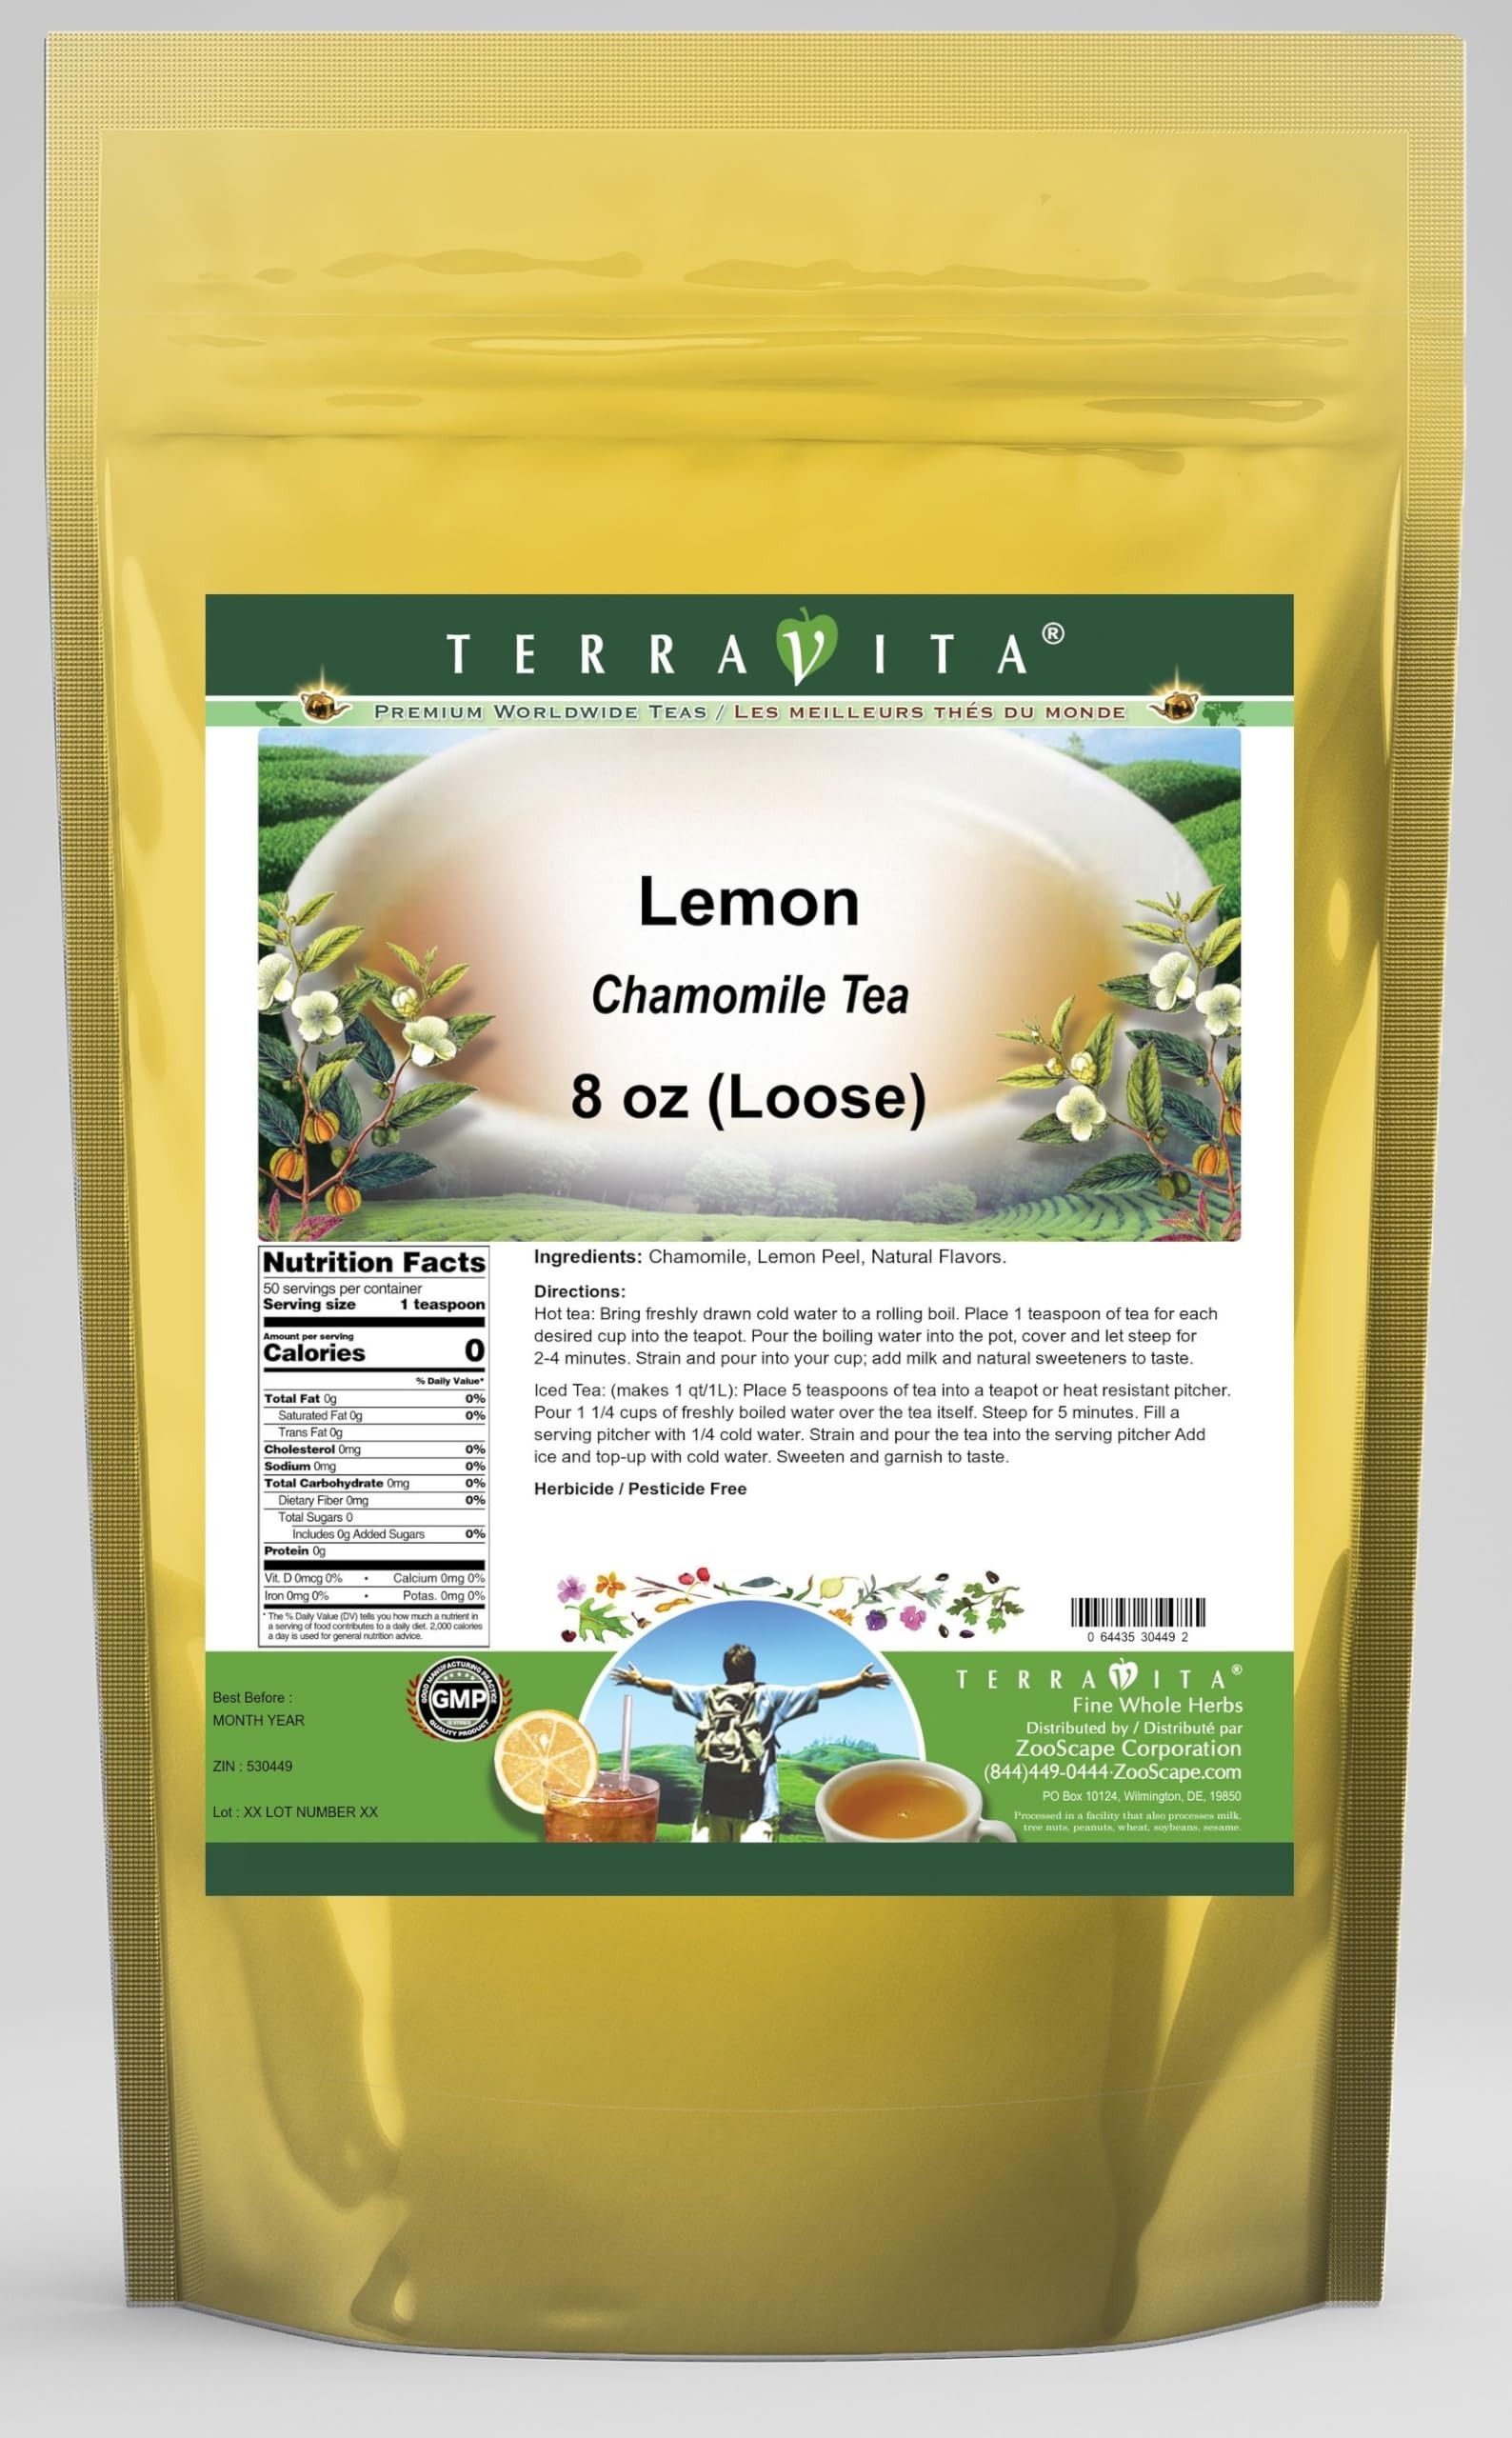
Item Name: Lemon Chamomile Tea (Loose) (8 oz, ZIN: 530449)
Bullet Point 1: Our Lemon Chamomile Tea is a delicious flavored Chamomile tea with Lemon Peel you will enjoy relaxing with anytime! - Ingredients: Chamomile tea, Lemon Peel and natural lemon flavor.
Bullet Point 2: No fillers.
Bullet Point 3: Manufacturer: TerraVita
Bullet Point 4: Size: 8 oz
Bullet Point 5: Loose Leaf Chamomile Tea - Packed in a convenient upright pouch!
Product Description: Our Lemon Chamomile Tea is a delicious flavored Chamomile tea with Lemon Peel you will enjoy relaxing with anytime! - Ingredients: Chamomile tea, Lemon Peel and natural lemon flavor. - Hot tea brewing method: Bring freshly drawn cold water to a rolling boil. Place 1 teaspoon of tea for each desired cup into the teapot. Pour the boiling water into the pot, cover and let steep for 2-4 minutes. Strain and pour into your cup; add milk and natural sweeteners to taste. - Iced tea brewing method: (to make 1 liter/quart): Place 5 teaspoons of tea into a teapot or heat resistant pitcher. Pour 1 1/4 cups of freshly boiled water over the tea itself. Steep for 5 minutes. Fill a serving pitcher with 1/4 cold water. Strain and pour the tea into the serving pitcher Add ice and top-up with cold water. Sweeten and garnish to taste. - TerraVita is an exclusive line of premium-quality, natural source products that use only the finest, purest and most potent ingredients found around the world. TerraVita is hallmarked by the highest possible standards of purity, potency, stability and freshness. All of our products are prepared with the highest elements of quality control, from raw materials through the entire manufacturing process, up to and including the moment that the bottles or bags are sealed for freshness and shipped out to you. Our highest possible standards are certified by independent laboratories and backed by our personal guarantee. - TerraVita exists to meet and ensure your family's health and wellness without the harmful effects of chemicals and health products. We strive to make all of our products affordable and reliable and are constantly searching the market to maintain our affordability and to look for new ways to serve you and the ones you love. TerraVita has become a tr
Value: 8.0
Unit: Ounce

Price: 29.36